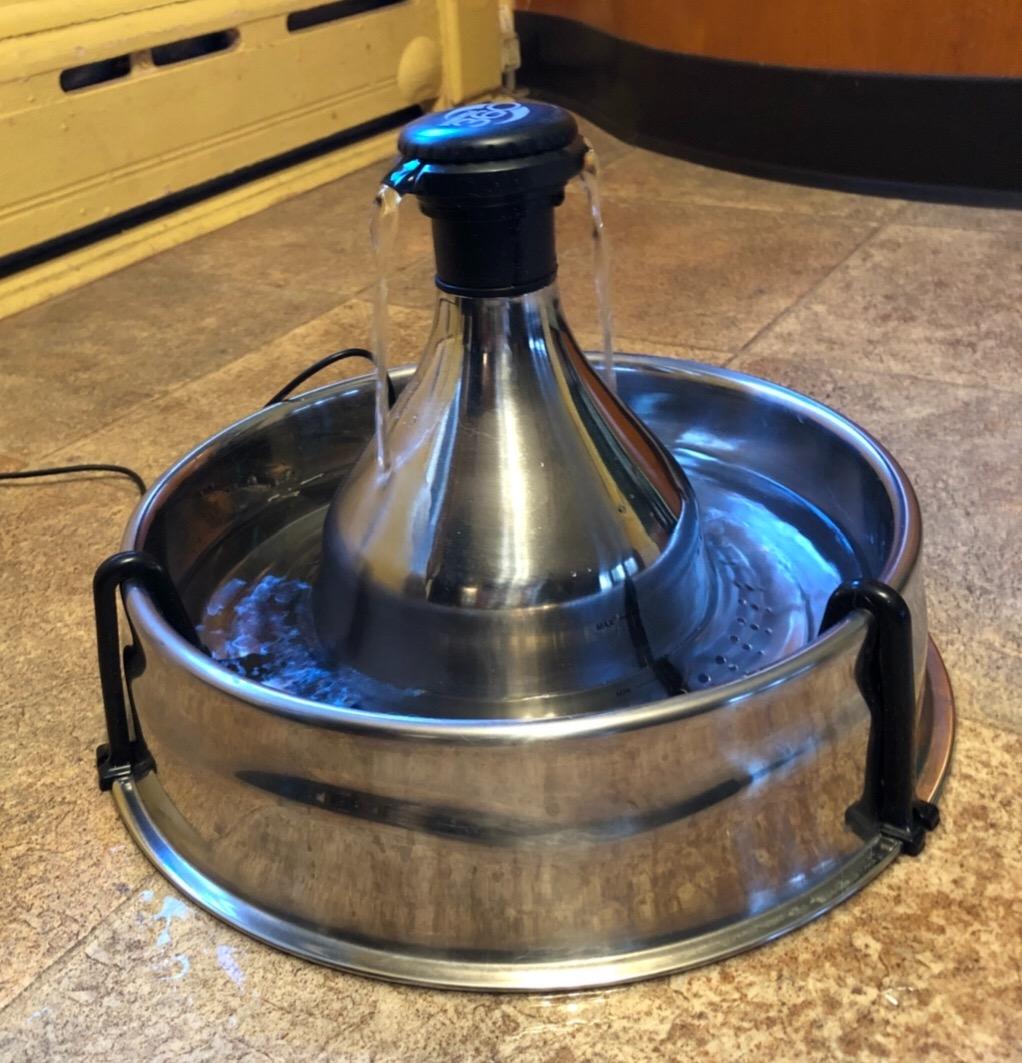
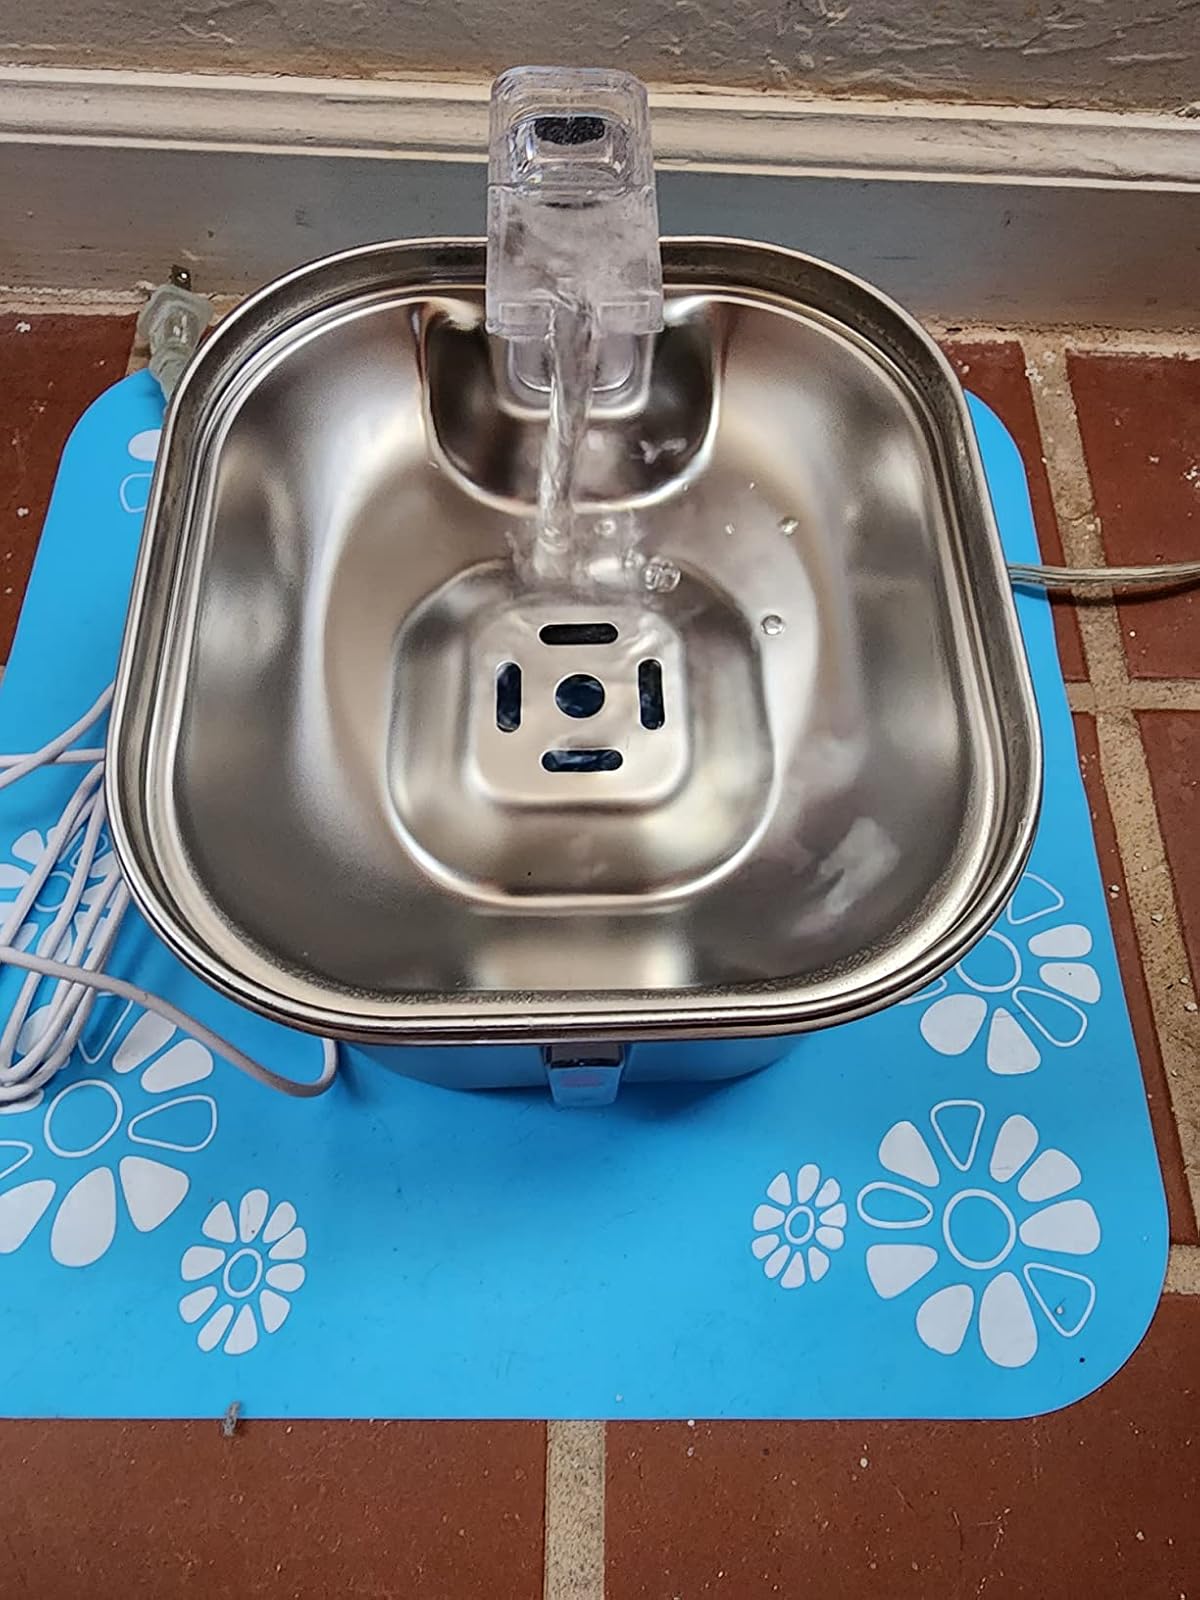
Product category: items_bowl
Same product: no